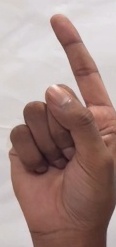
ASL sign: Z